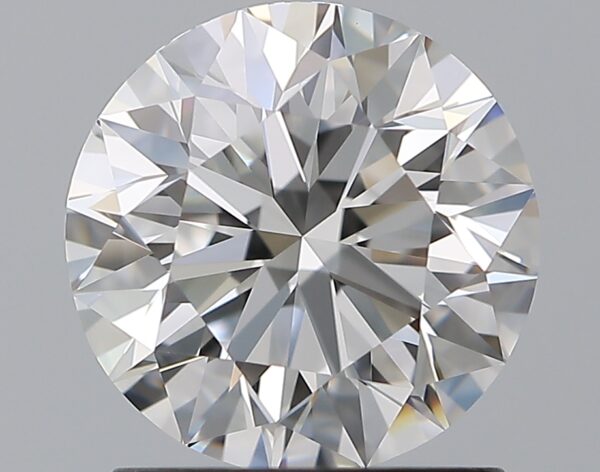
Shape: round
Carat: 1.41
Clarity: IF
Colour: E
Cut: EX
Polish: EX
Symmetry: EX
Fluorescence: M
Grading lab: GIA
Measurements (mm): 7.11 x 7.15 x 4.47